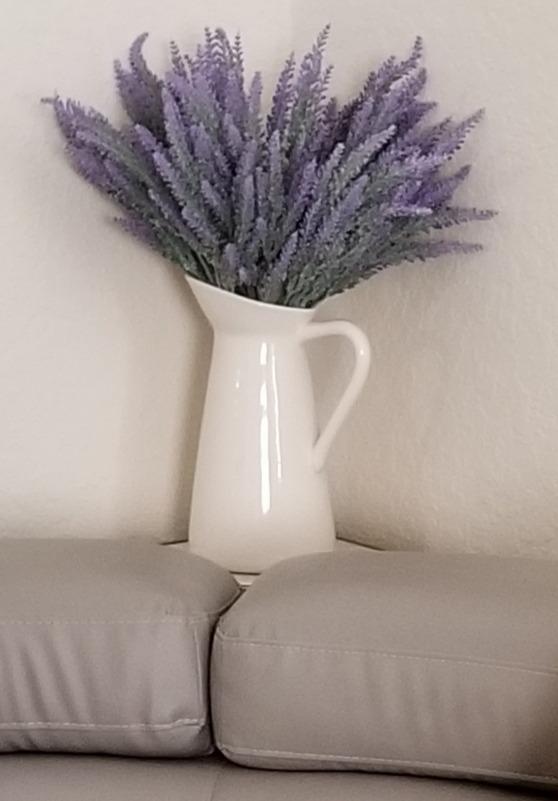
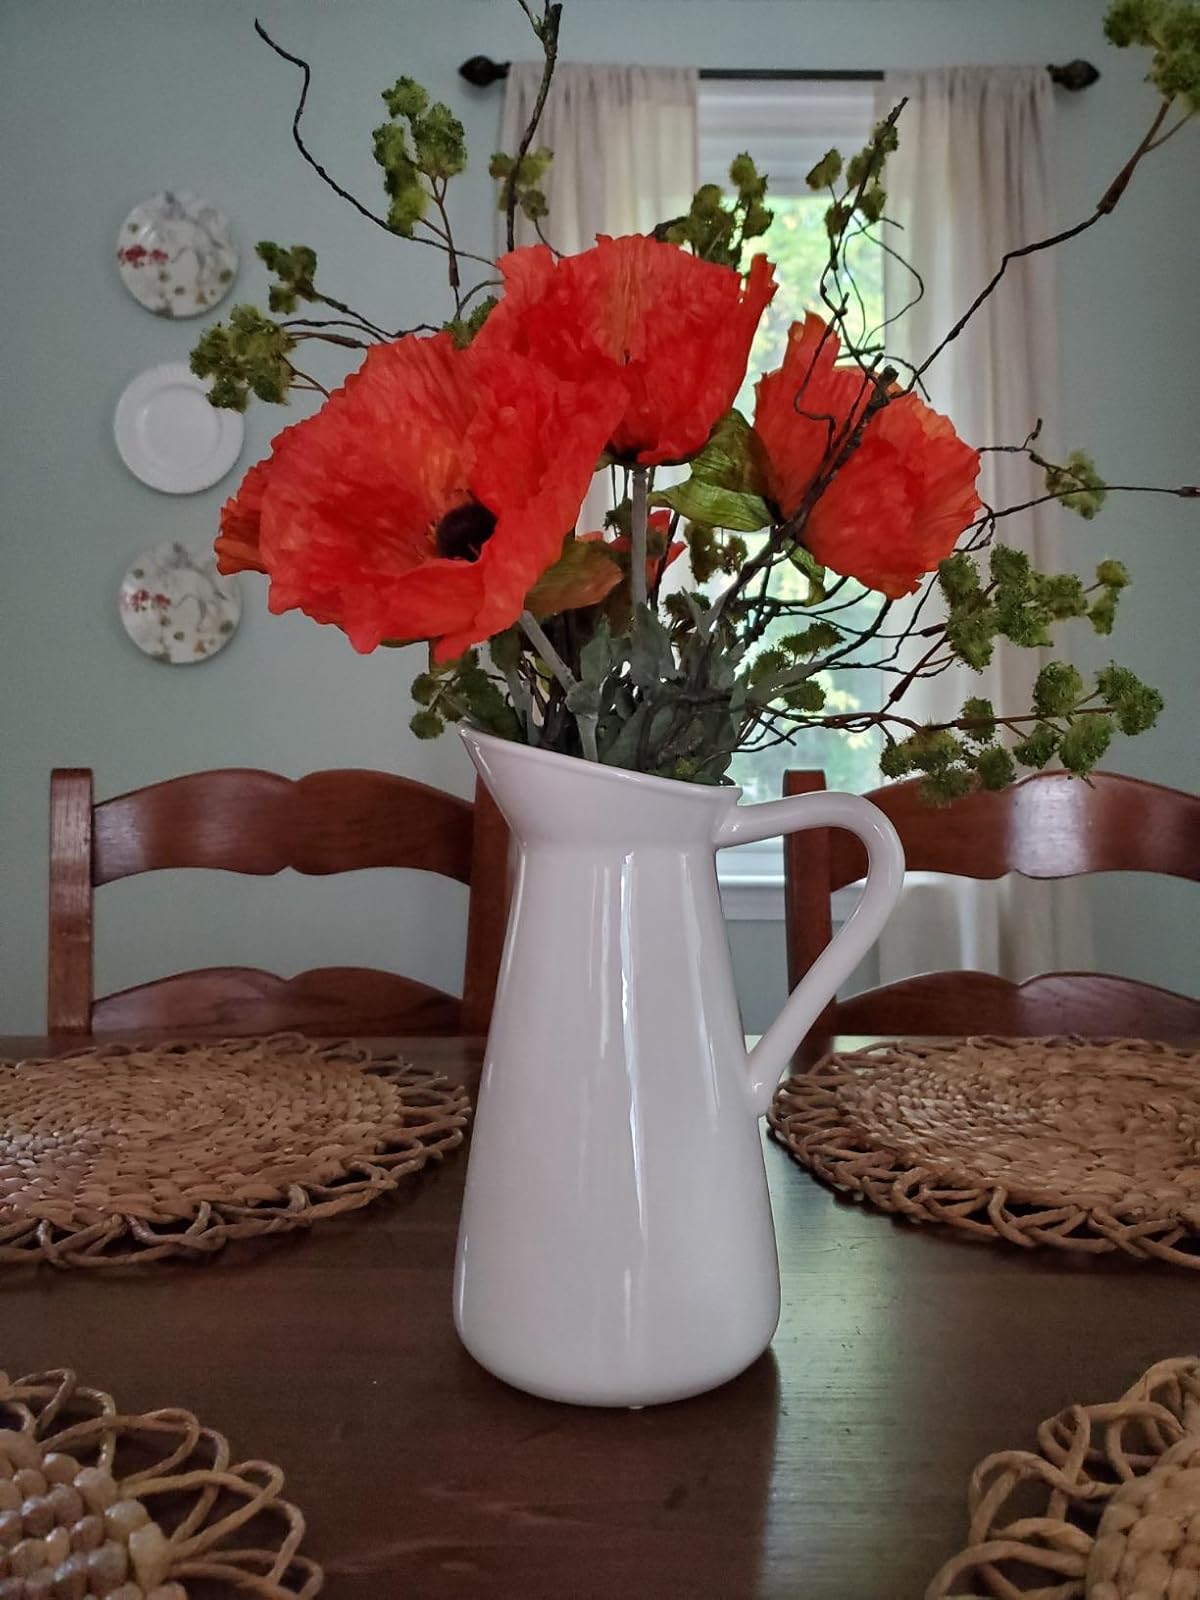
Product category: vase
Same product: yes